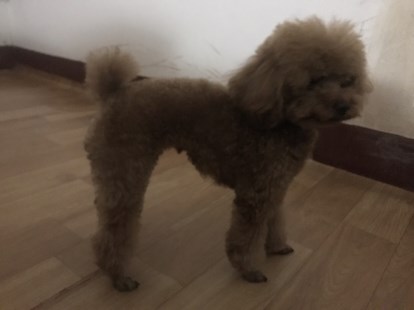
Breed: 7449-n000128-teddy